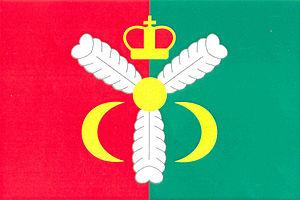
Petrovice est une commune du district de Hradec Králové, dans la région de Hradec Králové, en République tchèque. Sa population s'élevait à 271 habitants en 2017.